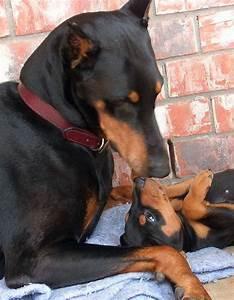
dog